Kingdom of Chiang Mai

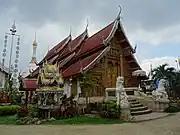
Wat Mahawan, on eastern outskirts of Chiang Mai just outside of Thaphae Gate, was a head temple of "Nikai" Chiang Saen, originating from people of Chiang Saen who were deported to Chiang Mai in 1804.

The system postulated by the 1874 Treaty to govern British subjects in Lanna was ineffective due to the lack of British legation in Lanna and the fact that Bangkok had yet to take tighter control over Lanna. After the Chiangmai Treaty of 1883, King Chulalongkorn sent his half-brother Prince Kromma Muen Phichit Prichakorn to be the "Kha Luang" or commissioner at Chiang Mai in 1884. Prince Phichit Prichakorn had more powers than his predecessors as he introduced sweeping reforms that imposed Central Siamese governance onto Lanna. Traditional powers and prestige of Lanna rulers eroded and diminished in the face of integration reforms. However, native Lanna institutions were not entirely dismissed. In fact, both Lanna and Siamese governments 'coexisted' in this period. Bangkok government preferred gradual and reconciliatory approach over abrupt, precipitous changes. Those reforms aimed at integration of Lanna into Siam and solving economic issues including;